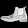
Label: Ankle boot